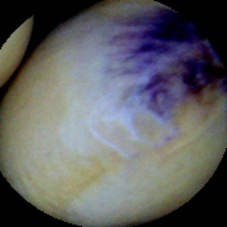
Label: Spotted